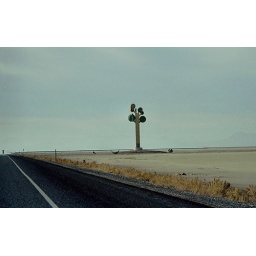
A shot of the tree of from back in 2004 (I think). Back before they put a fence around it.